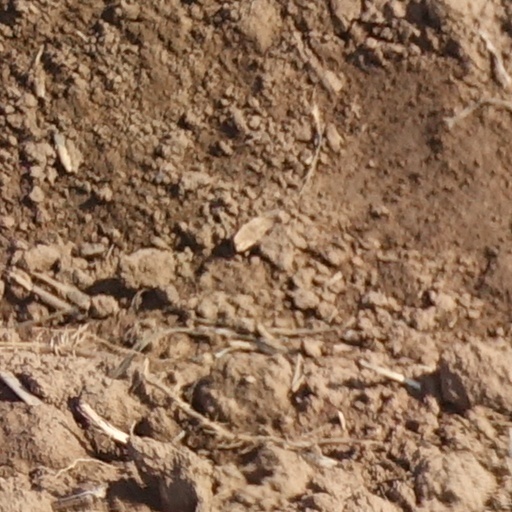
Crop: wheat